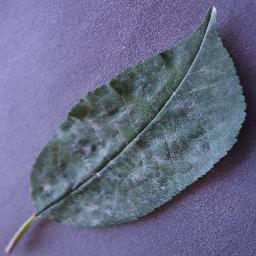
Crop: cherry
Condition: (including_sour)_powdery_mildew